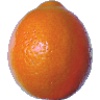
Label: Tangelo 1